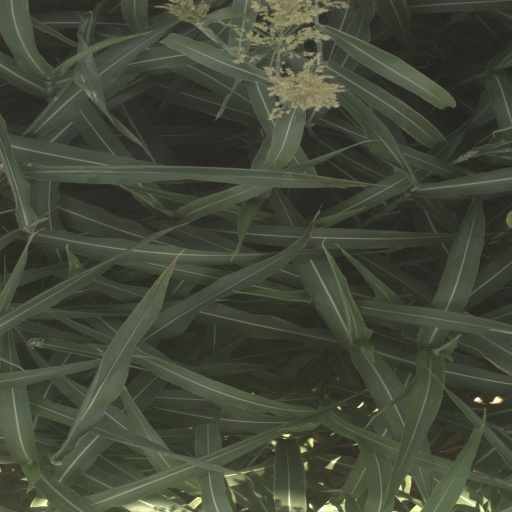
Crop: sorghum